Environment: real
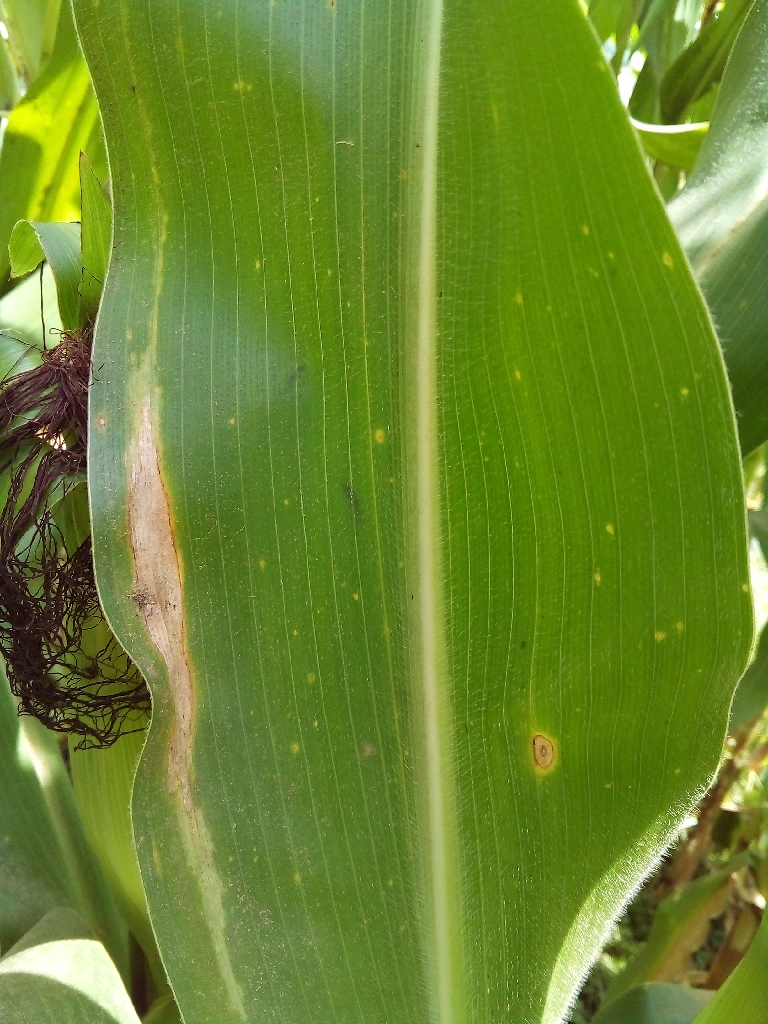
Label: northern_corn_leaf_blight